Maplewood Richmond Heights High School

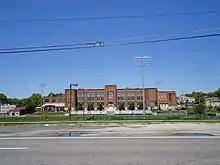
Maplewood Richmond Heights High School, April 2011

Maplewood Richmond Heights High School is a public high school in Maplewood, Missouri, United States.